Slaphappy Sleuths

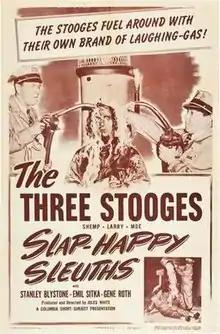

Slaphappy Sleuths is a 1950 short subject directed by Jules White starring American slapstick comedy team The Three Stooges (Moe Howard, Larry Fine and Shemp Howard). It is the 127th entry in the series released by Columbia Pictures starring the comedians, who appeared in 190 shorts for the studio between 1934 and 1959.